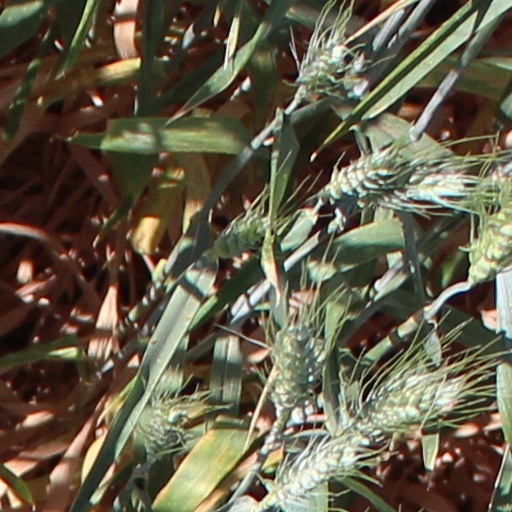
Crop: wheat